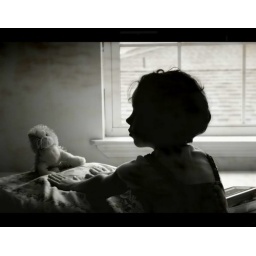
I got the marble-y texture by taking a photo of a white washed stone wall then doing a multi-exposer.